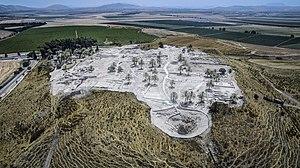
Lajjun, ou Lajjoun, est un ancien village arabe palestinien qui se trouvait à seize kilomètres au nord-ouest de Jénine et à un kilomètre au sud des ruines de la cité biblique de Megiddo.